Byzeres

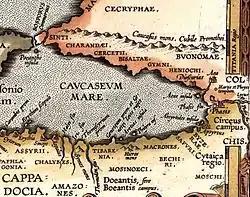
Byzerae in a map of the voyage of the Argonauts by Abraham Ortelius, 1624

The Byzeres were a people of the Southern Caucasus mentioned in Urartean sources as "Uiterukhi" or "Uitirukhi". Sardur II conquered their lands, appointed a deputy and made it a province. According to the Ancient Greek sources, Byzeres inhabited near the southeast coast of the Black Sea, south of the Ch'orokhi River and partly the Pontic Mountains as well. The name of the historical region Odzrkhe is derived from the name of this tribe – Vidzerukh/Viterukh/Odzr(a)khe/Odzrkhe.